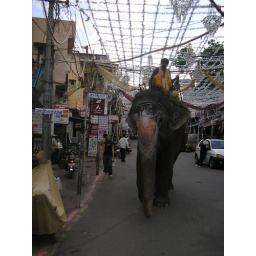
Random elephant in the street